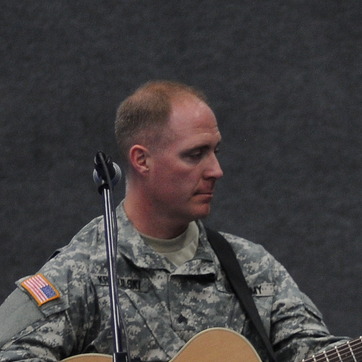
Material: skin